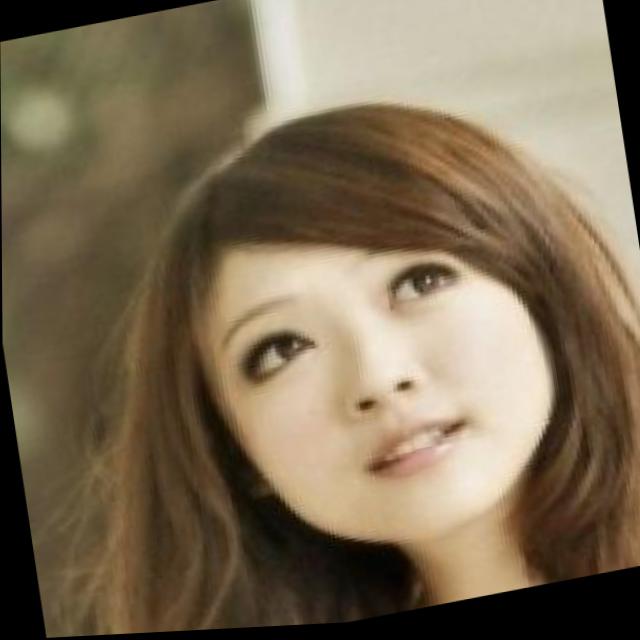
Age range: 21-44